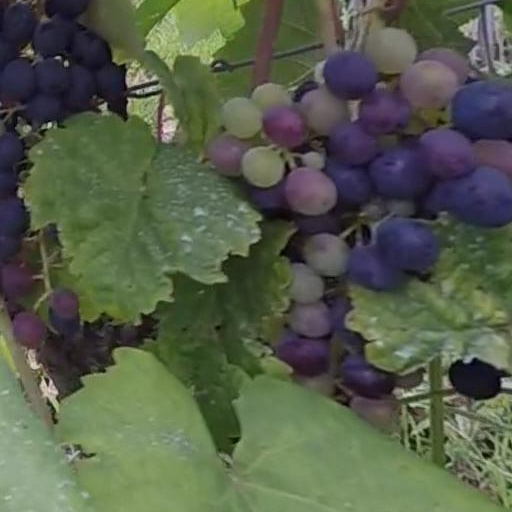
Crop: grape